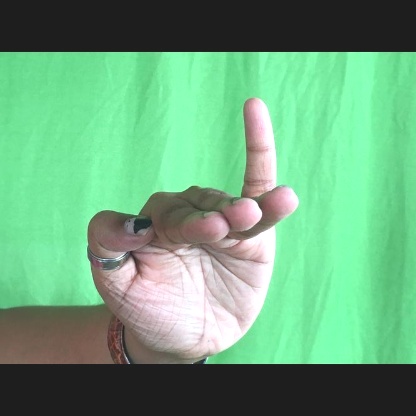
Mudra: Hamsapaksha